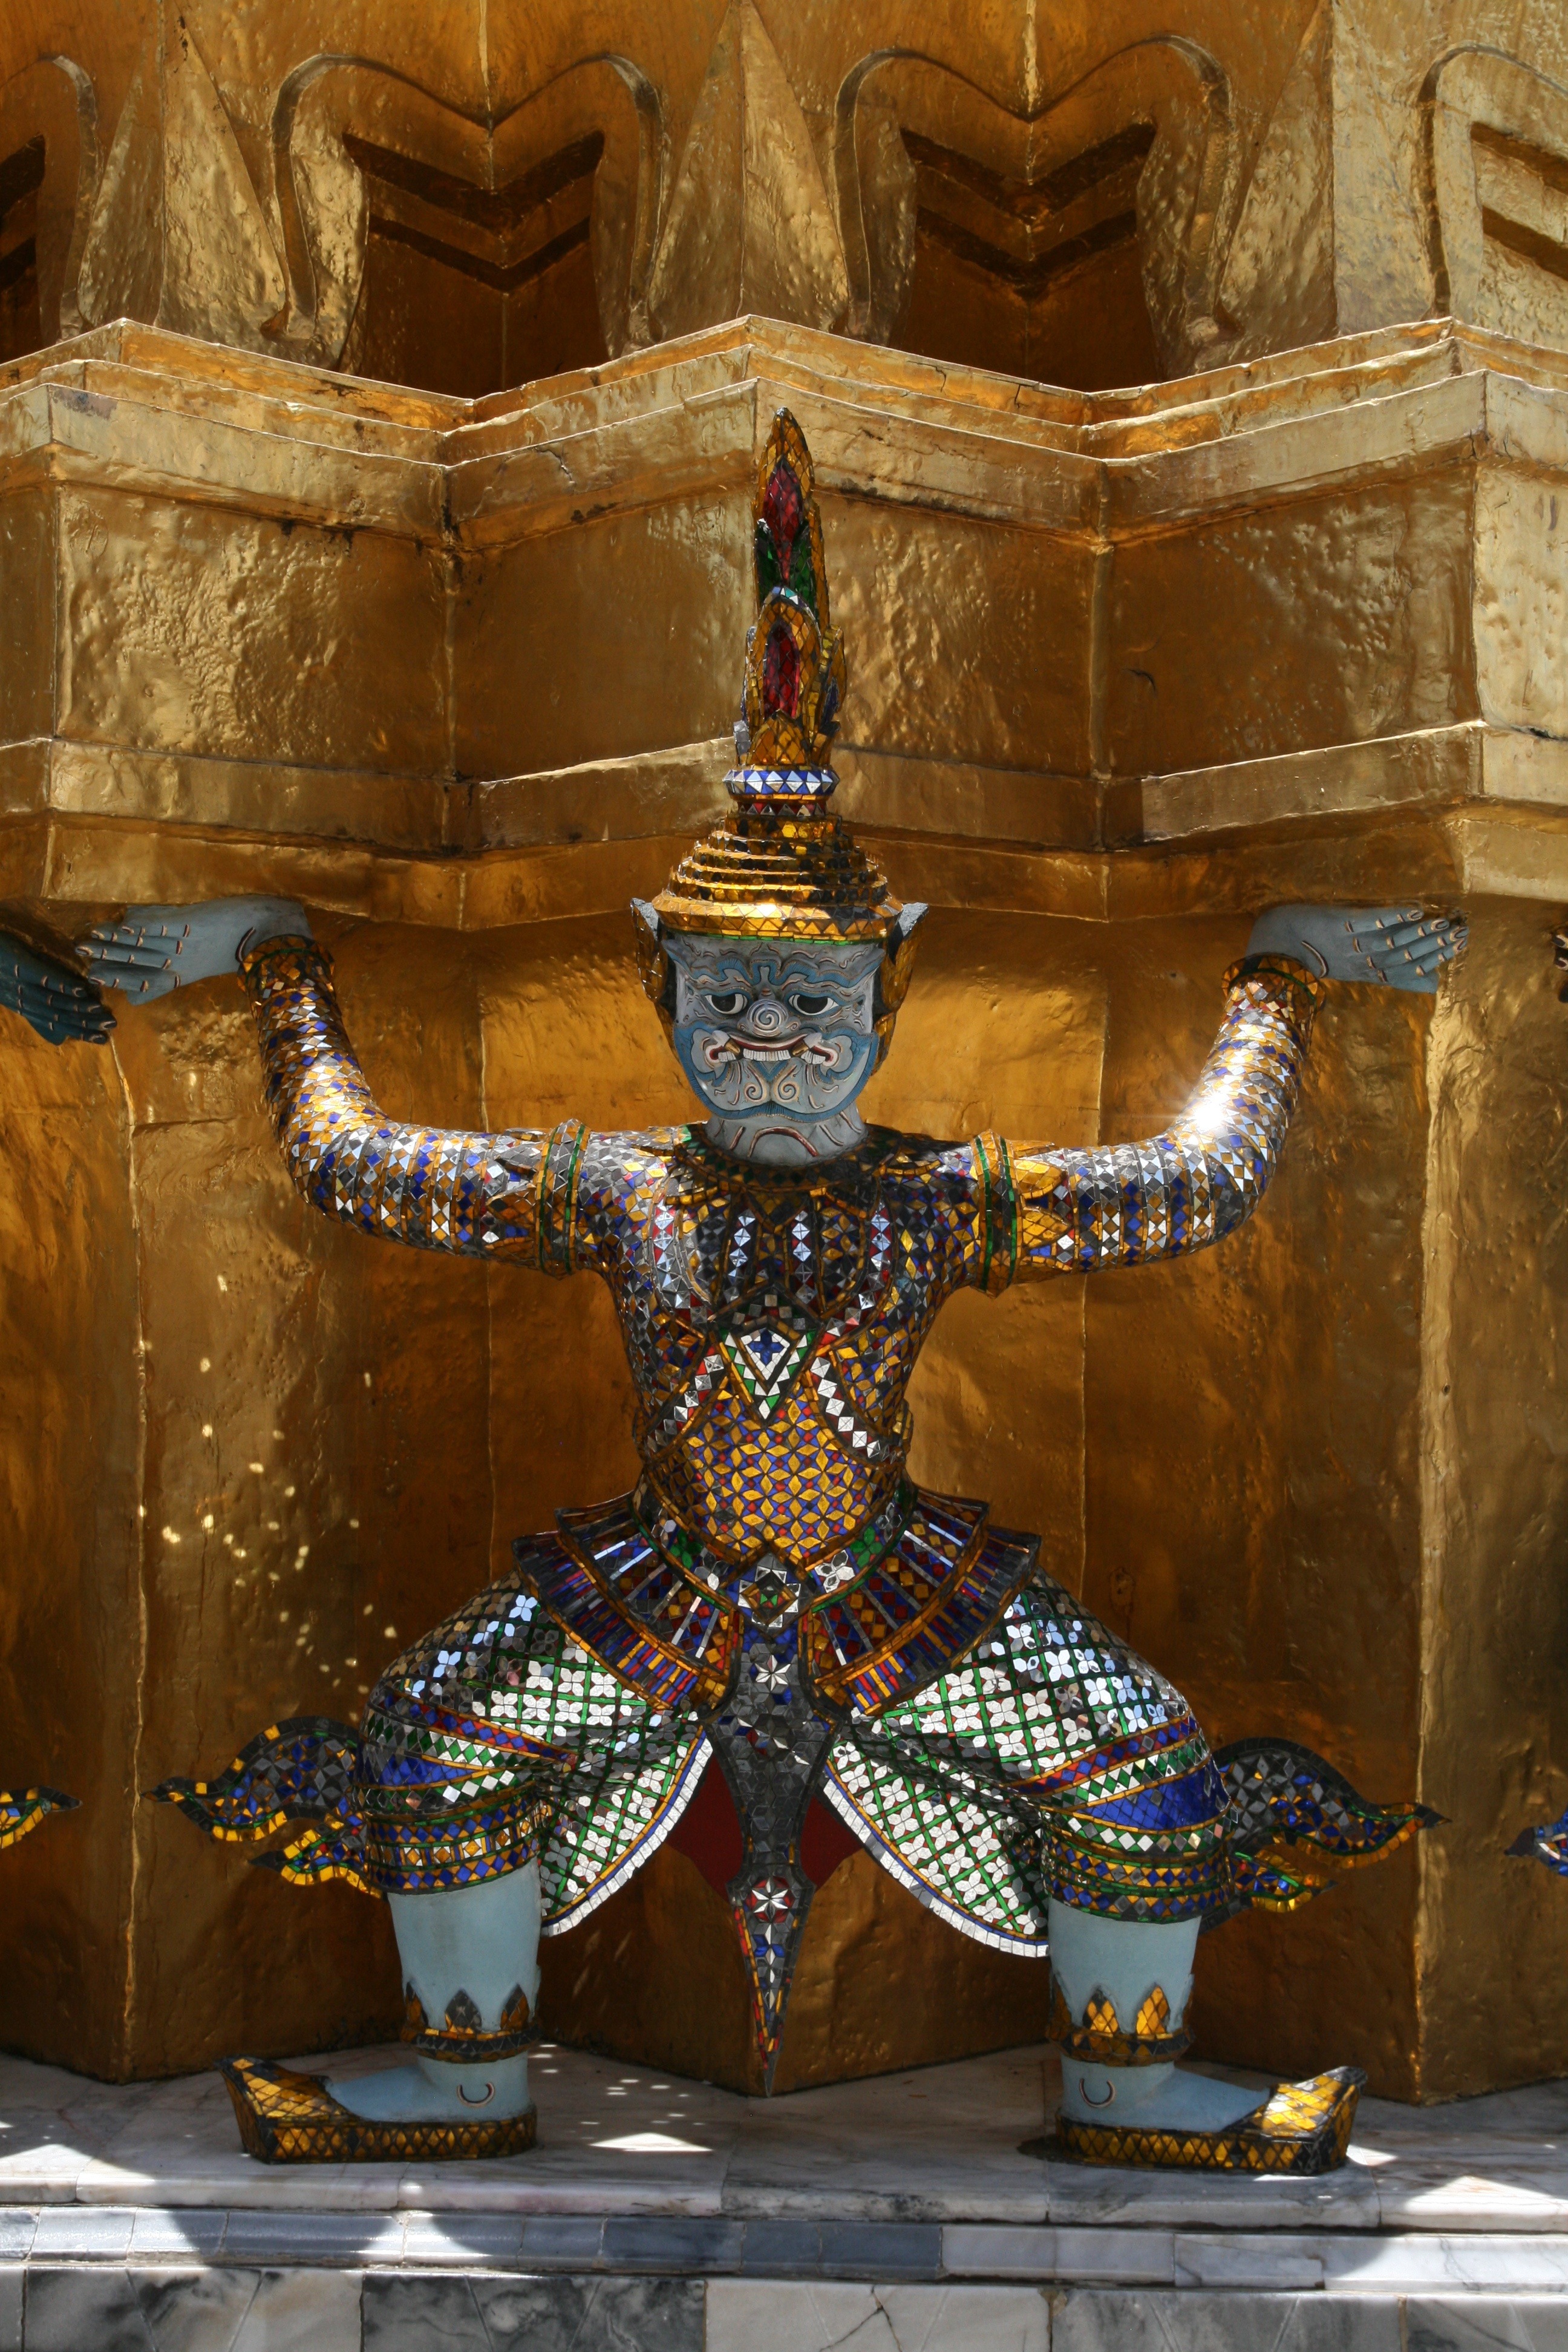
monument, statue, golden, buddhism, religion, place of worship, sculpture, art, lift, figure, gold, temple, decorative, carving, demon, strong, support, stance, hindu temple, ancient history